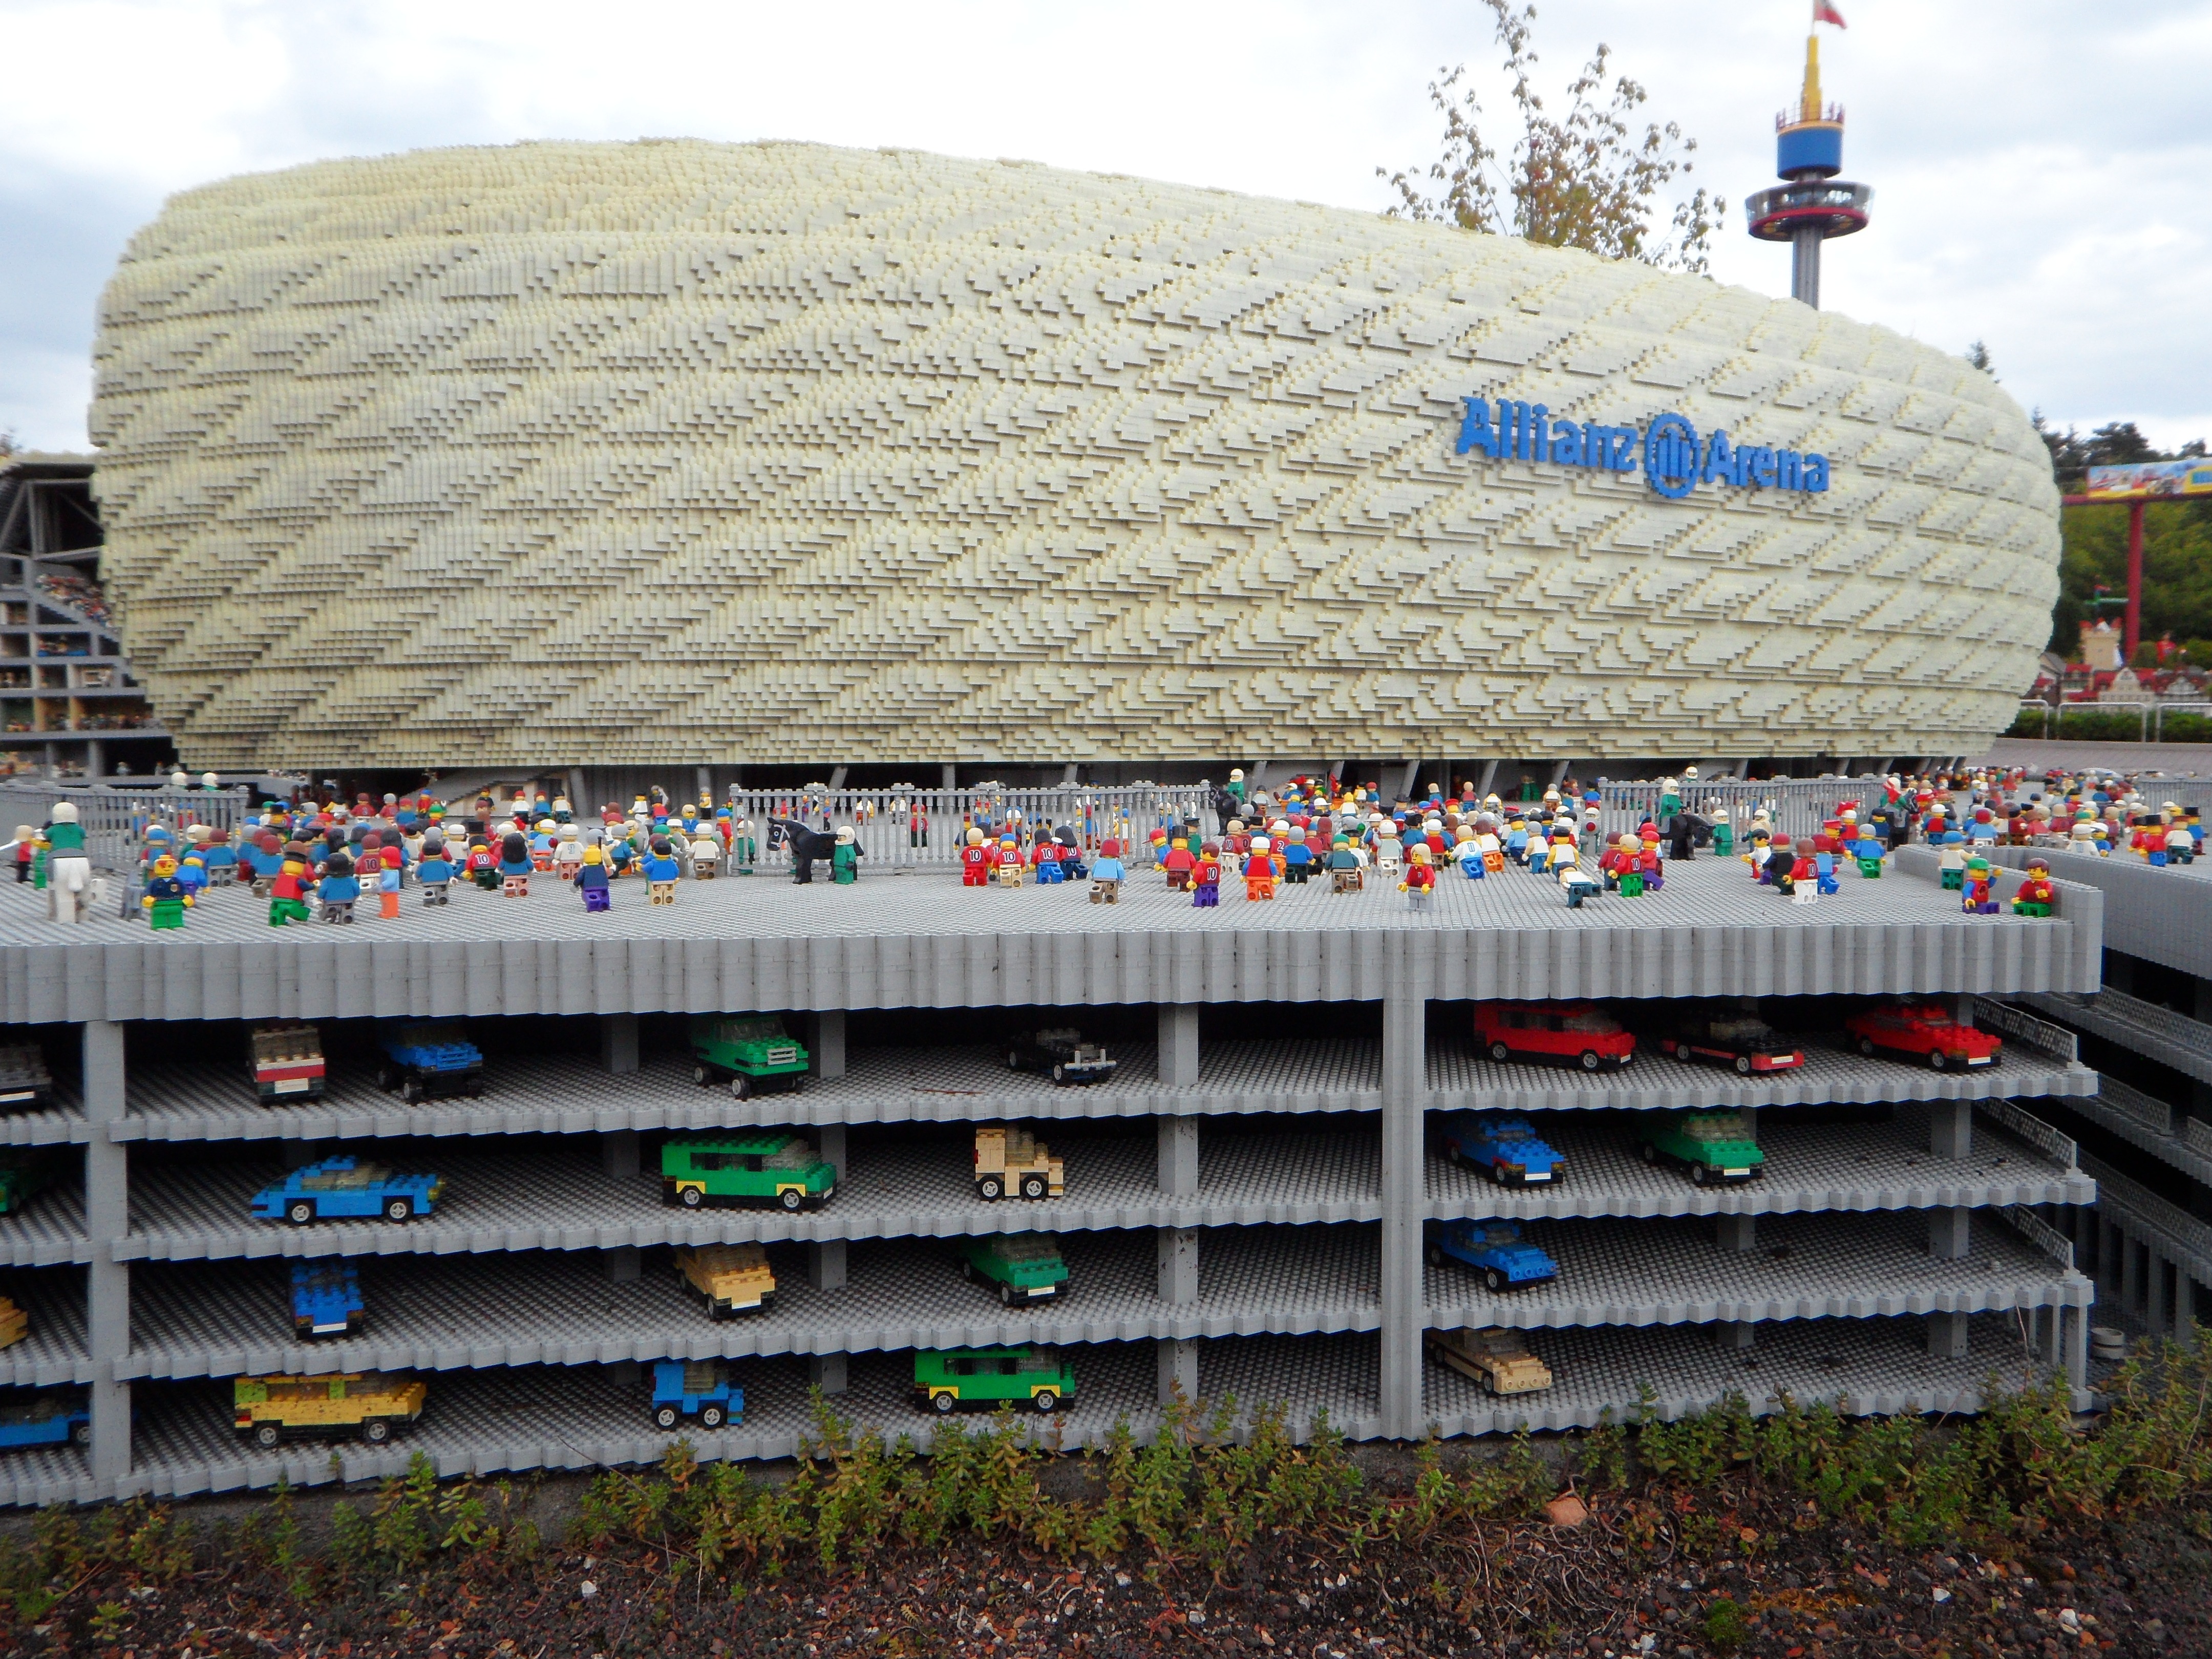
structure, wall, football, stadium, children, toys, lego, inflatable, legoland, multi storey car park, lego blocks, building blocks, allianz arena, reconstructed, man made object, sport venue, bayern munich, patterned after